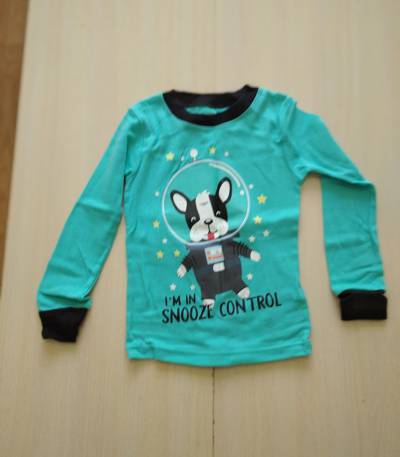
Waste category: clothes